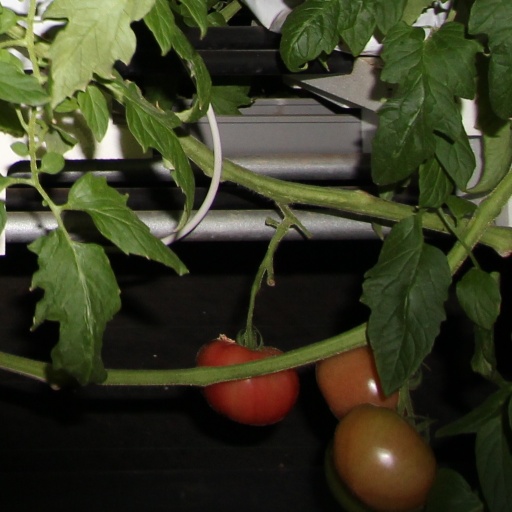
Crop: tomato